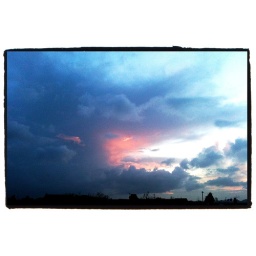
From my bathroom window the clouds coulds be seen coming in and the evening sun catching the stray wrisps